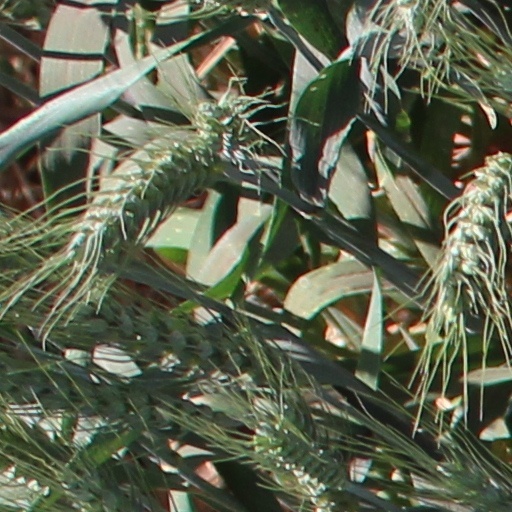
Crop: wheat